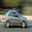
Label: automobile